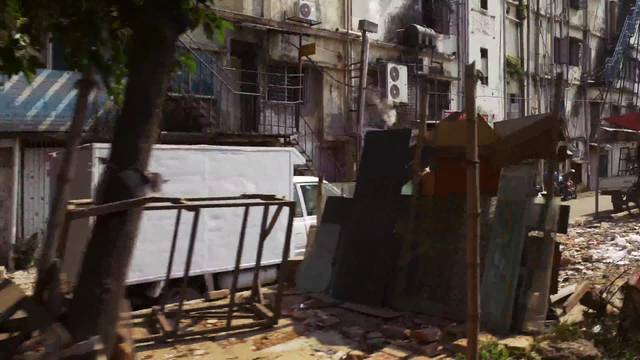
Region: Bangladesh
Coordinates: 23.817, 90.413